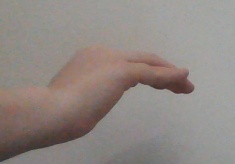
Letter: haa